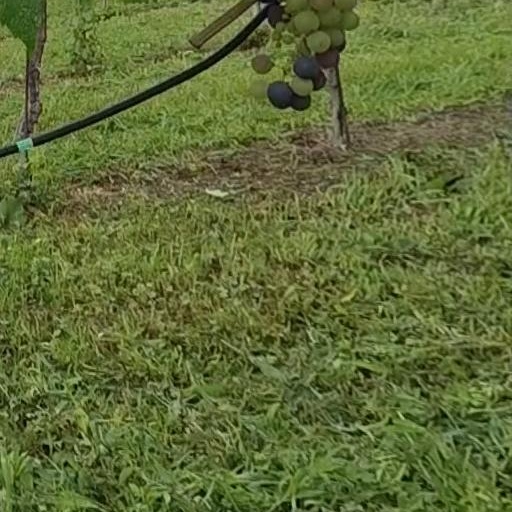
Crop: grape